Télétoon la nuit

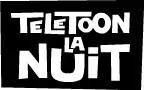
Old Télétoon la nuit logo from 2009 to 2014. In 2014, it was revised to include an acute accent on the "e" letters

The network has been known to broadcast slightly different programming than its English-language counterpart. This is because of differences between the English and French television markets and the differences between each program and its English or French dub's license agreement. For example, South Park and Les Simpson have long been staple programming for Télétoon, while their English-language dubs would air on The Comedy Network and, later, Much instead of English Teletoon.